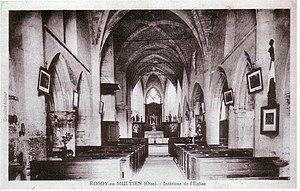
Nef centrale du XVIe siècle
Rosoy-en-Multien - dans l'ancien pays de Multien -, est une commune française située dans le département de l'Oise en région Hauts-de-France.